Muenster Independent School District

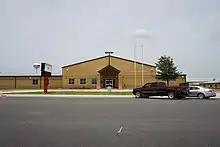
Muenster Junior High School

The Muenster Hornets fielded their first football team in 1948 and have fielded one every single season since then. The Hornets' first big rival were the St. Jo Panthers. These two teams battled annually for the coveted "Horseshoe" until the trophy was retired in the late 1950s.